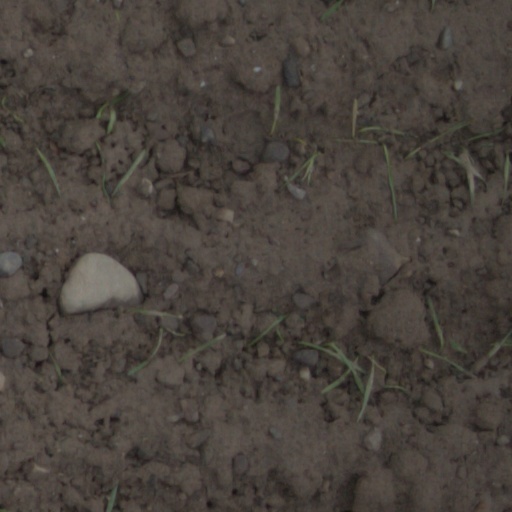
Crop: wheat